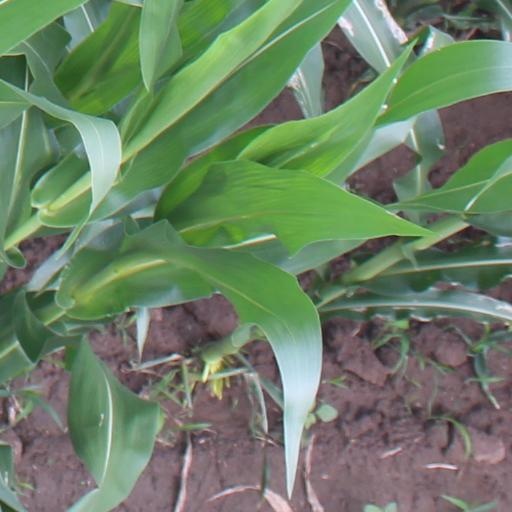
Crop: maize; corn